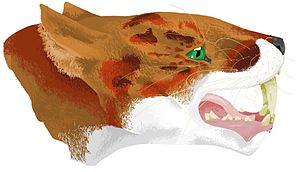
Le terme tigre à dents de sabre, aussi appelé smilodon, est un nom vernaculaire renvoyant à un ensemble d'espèces disparues de prédateurs synapsides ressemblant à des tigres et possédant deux longues canines.
Machaeroides est un genre éteint de Oxyaenidae, appartenant à l'ordre également éteint des Creodonta ayant vécu lors de l’Éocène, il y a entre 56 et 34 millions d'années, dans ce qui est aujourd'hui l'état américain du Wyoming. Il est connu pour ses longues canines le rendant similaire à un tigre à dents de sabre.